Black Knight: The Man Who Guards Me

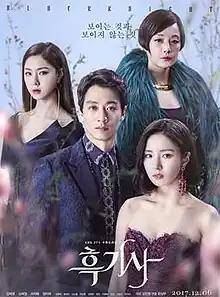
Promotional poster

Black Knight: The Man Who Guards Me is a South Korean television series starring Kim Rae-won in title role alongside Shin Se-kyung, Seo Ji-hye, and Chang Mi-hee. It aired on KBS2 starting December 6, 2017 every Wednesday and Thursday at 22:00 (KST) for 20 episodes.